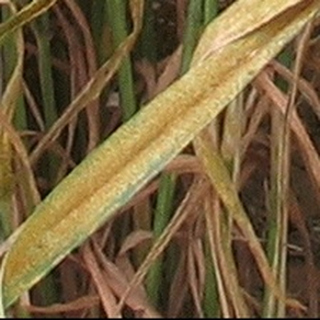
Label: wheat_brown_rust